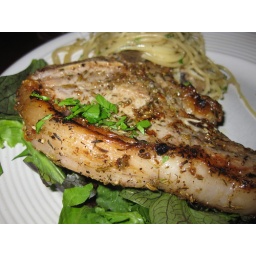
Marinated with olive oil, garlic and fennel seeds, crusted in black pepper and fennel and broiled. Served over mustard green salad.Home cooking.